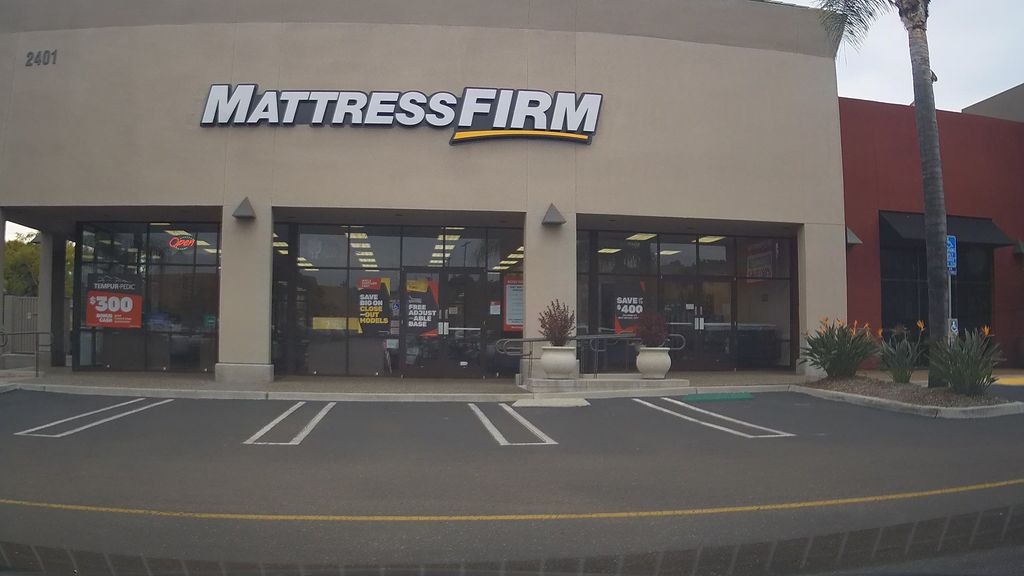
Feature: Storefront
City: San Diego
State: California
Country: United States
Date: 2020-01-20T21:02:23+00:00
Coordinates: 32.781, -117.13